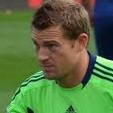
Age: 28